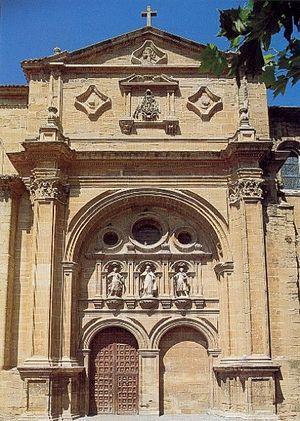
Date du cliché
Les saints bâtisseurs ou saints cantonniers est le nom donné aux hommes pieux qui ont assuré, avec l'appui des autorités civiles et religieuses de l'époque, l'entretien et le développement des routes de pèlerinage dont les chemins de Compostelle.